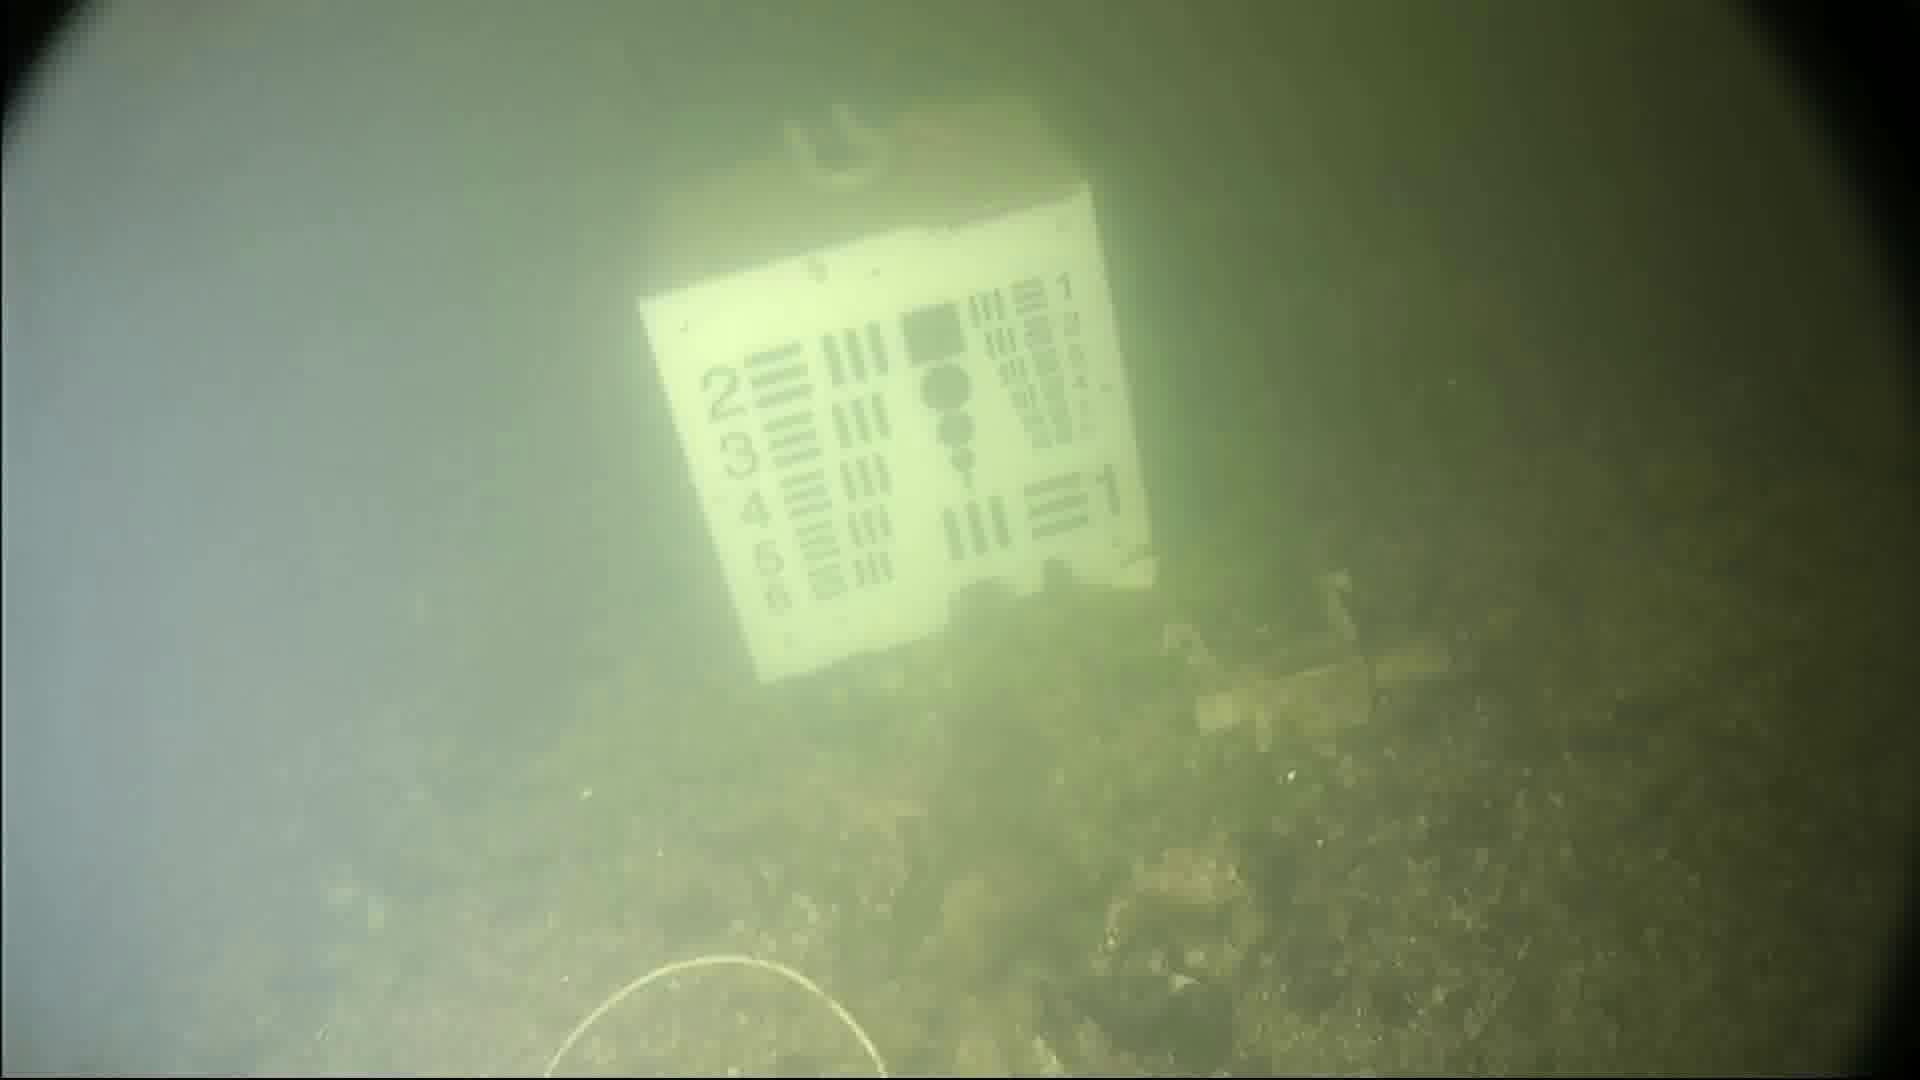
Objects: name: starfish